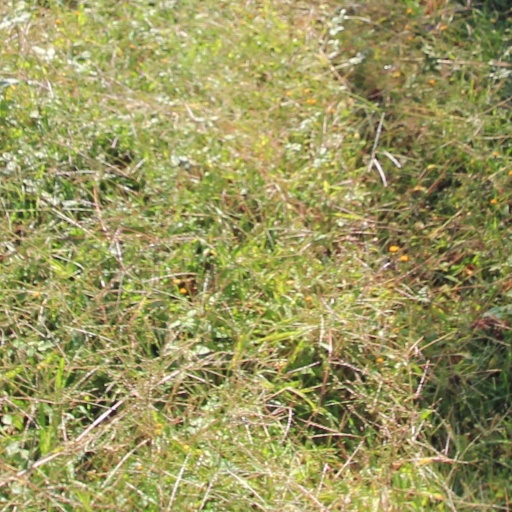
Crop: grape